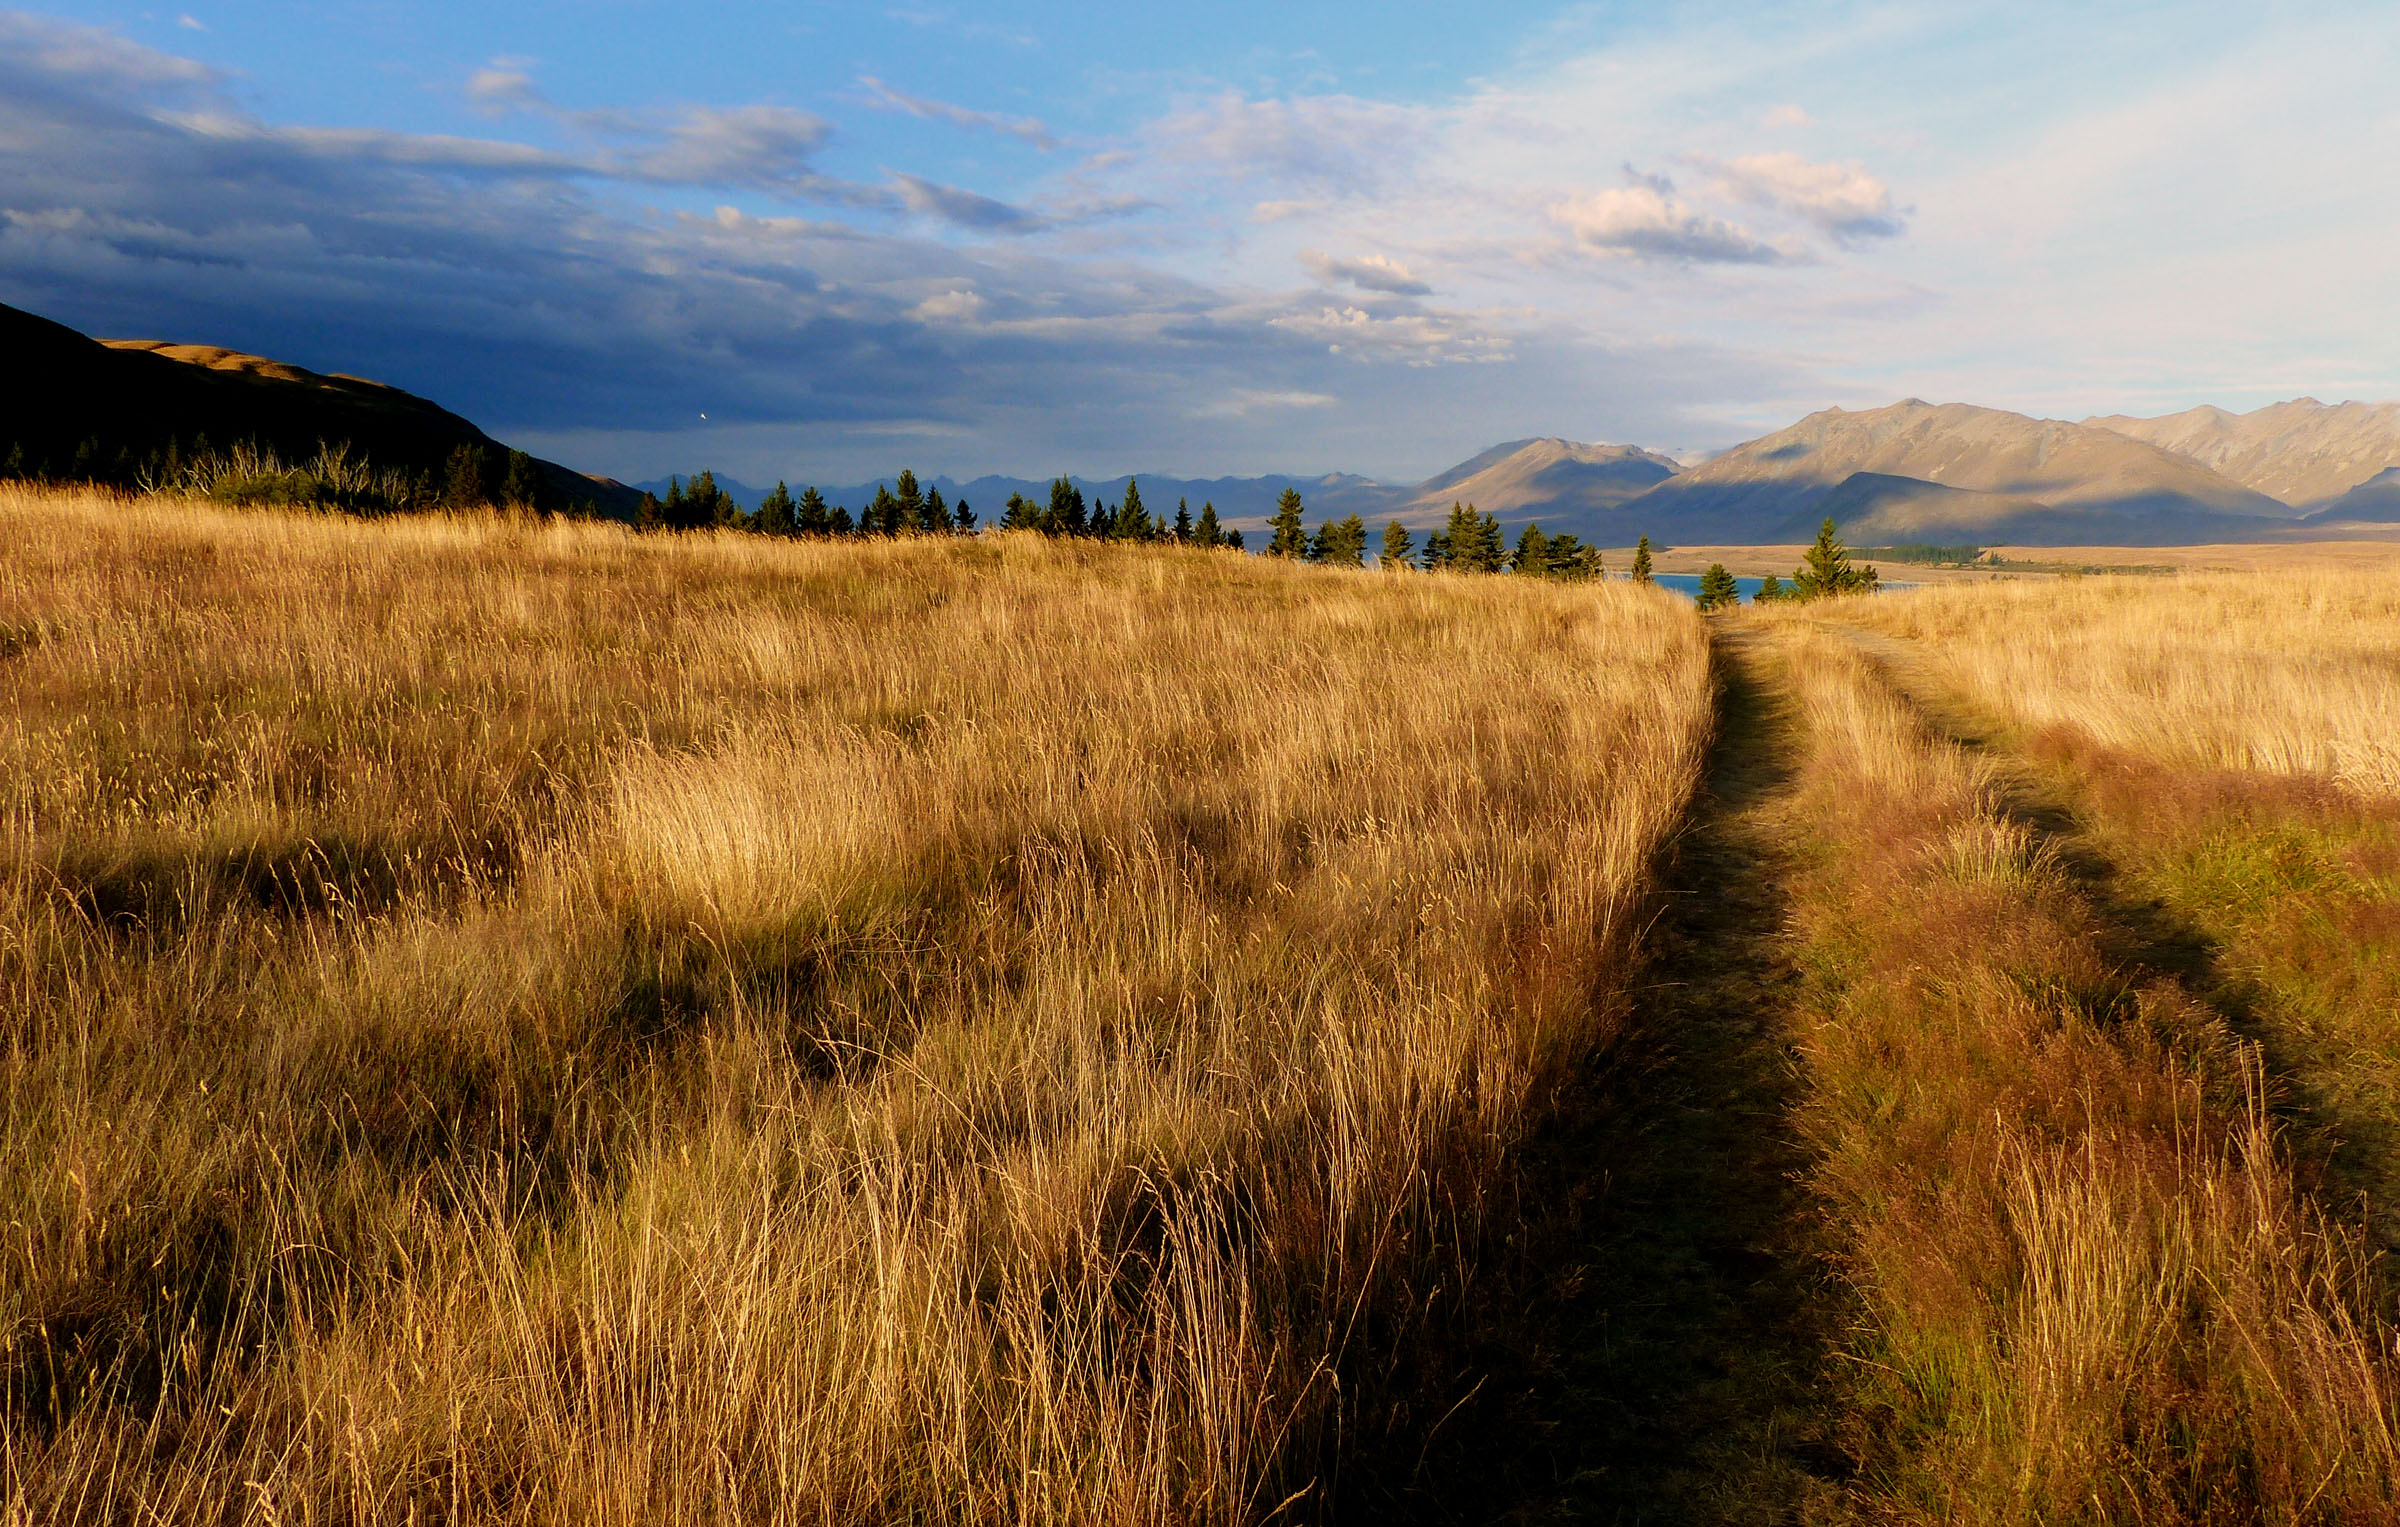
landscape, tree, nature, grass, horizon, marsh, wilderness, mountain, plant, sunset, field, meadow, prairie, morning, hill, rural, autumn, scenery, agriculture, plain, grassland, wetland, plateau, flickrelite, habitat, lumixfz200, ecosystem, steppe, rural area, natural environment, geographical feature, grass family, mountainous landforms